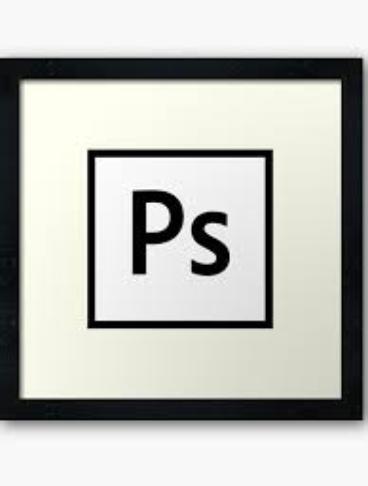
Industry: Others